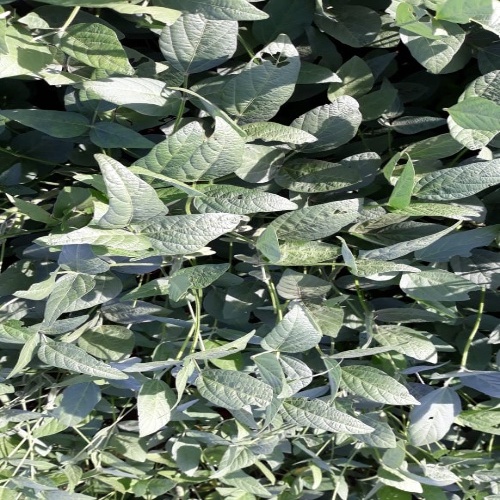
Label: Caterpillar